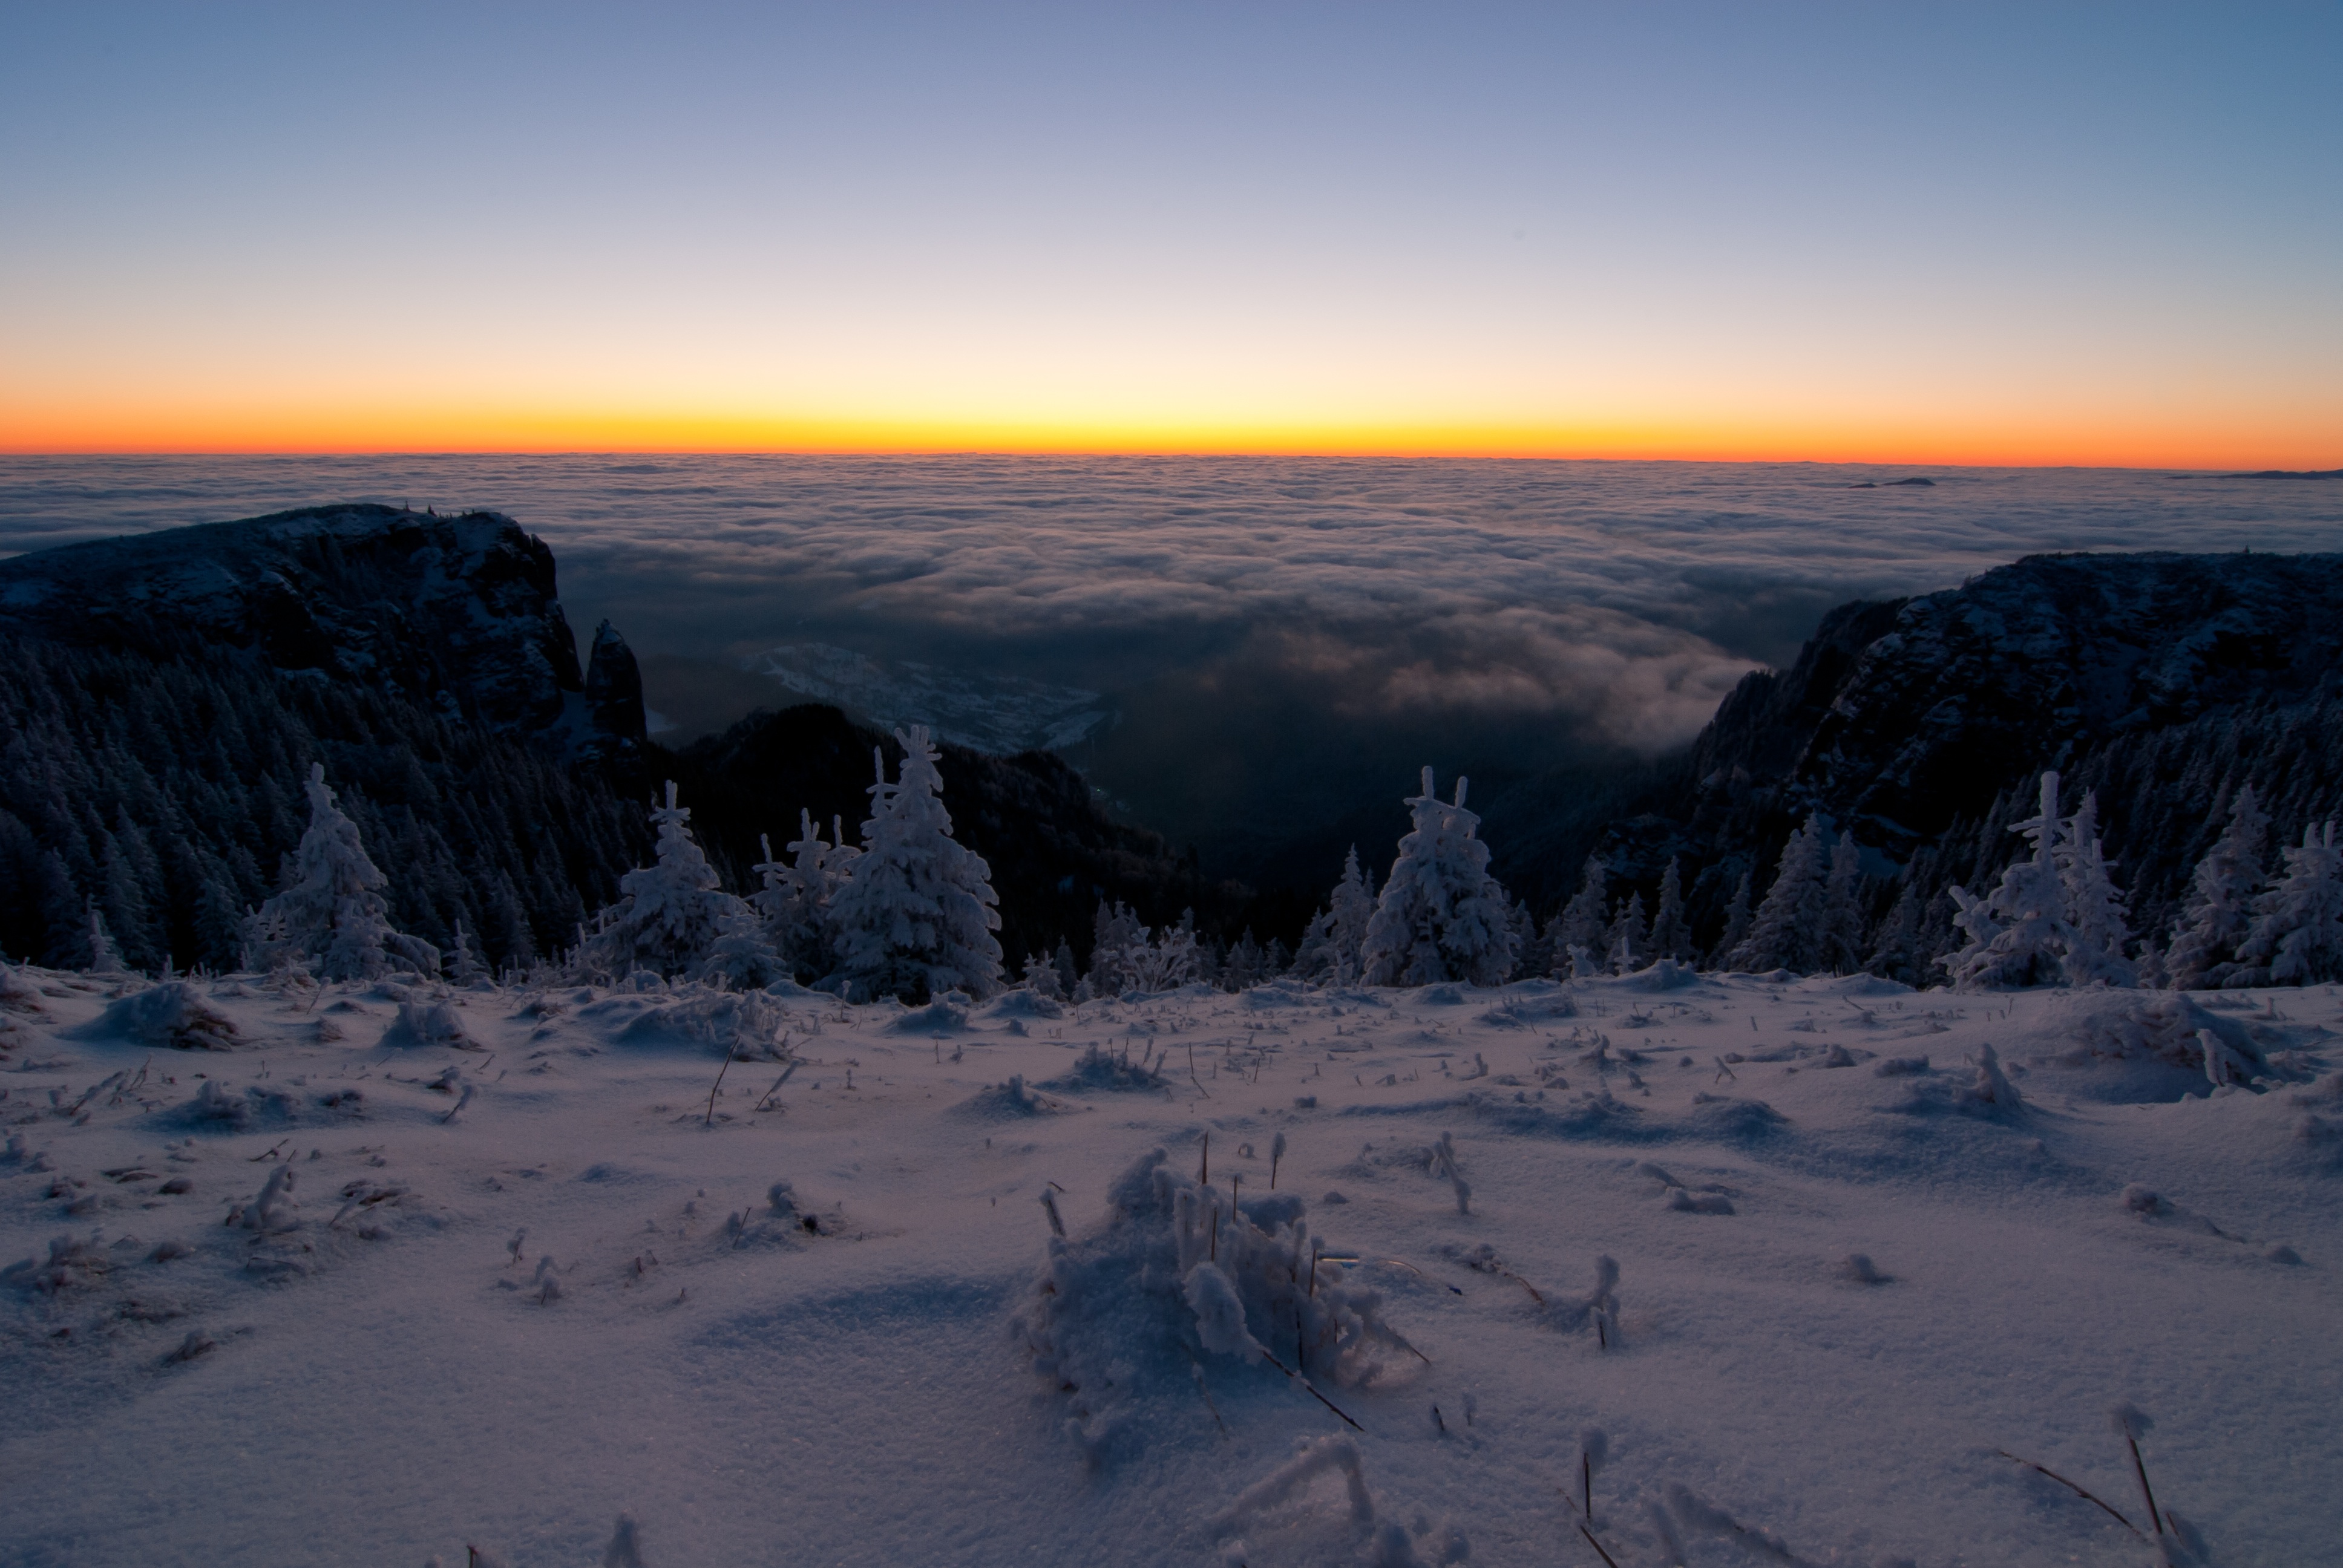
landscape, sea, nature, ocean, horizon, mountain, snow, cold, winter, cloud, sky, sunrise, sunset, white, sunlight, morning, wave, frost, dawn, mountain range, dusk, tranquility, ice, evening, scenery, weather, frozen, blue, arctic, silence, terrain, season, clouds, plateau, landform, natural environment, atmospheric phenomenon, mountainous landforms